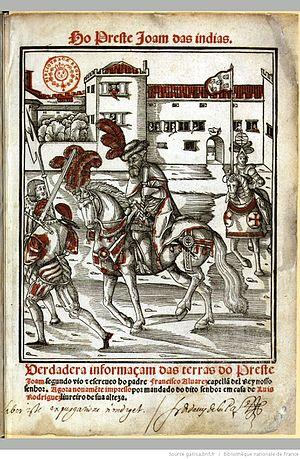
Francisco Álvares, Verdadeira informação das terras do Preste João das Índias, 1540
Francisco Álvares est un missionnaire chrétien et un explorateur portugais.